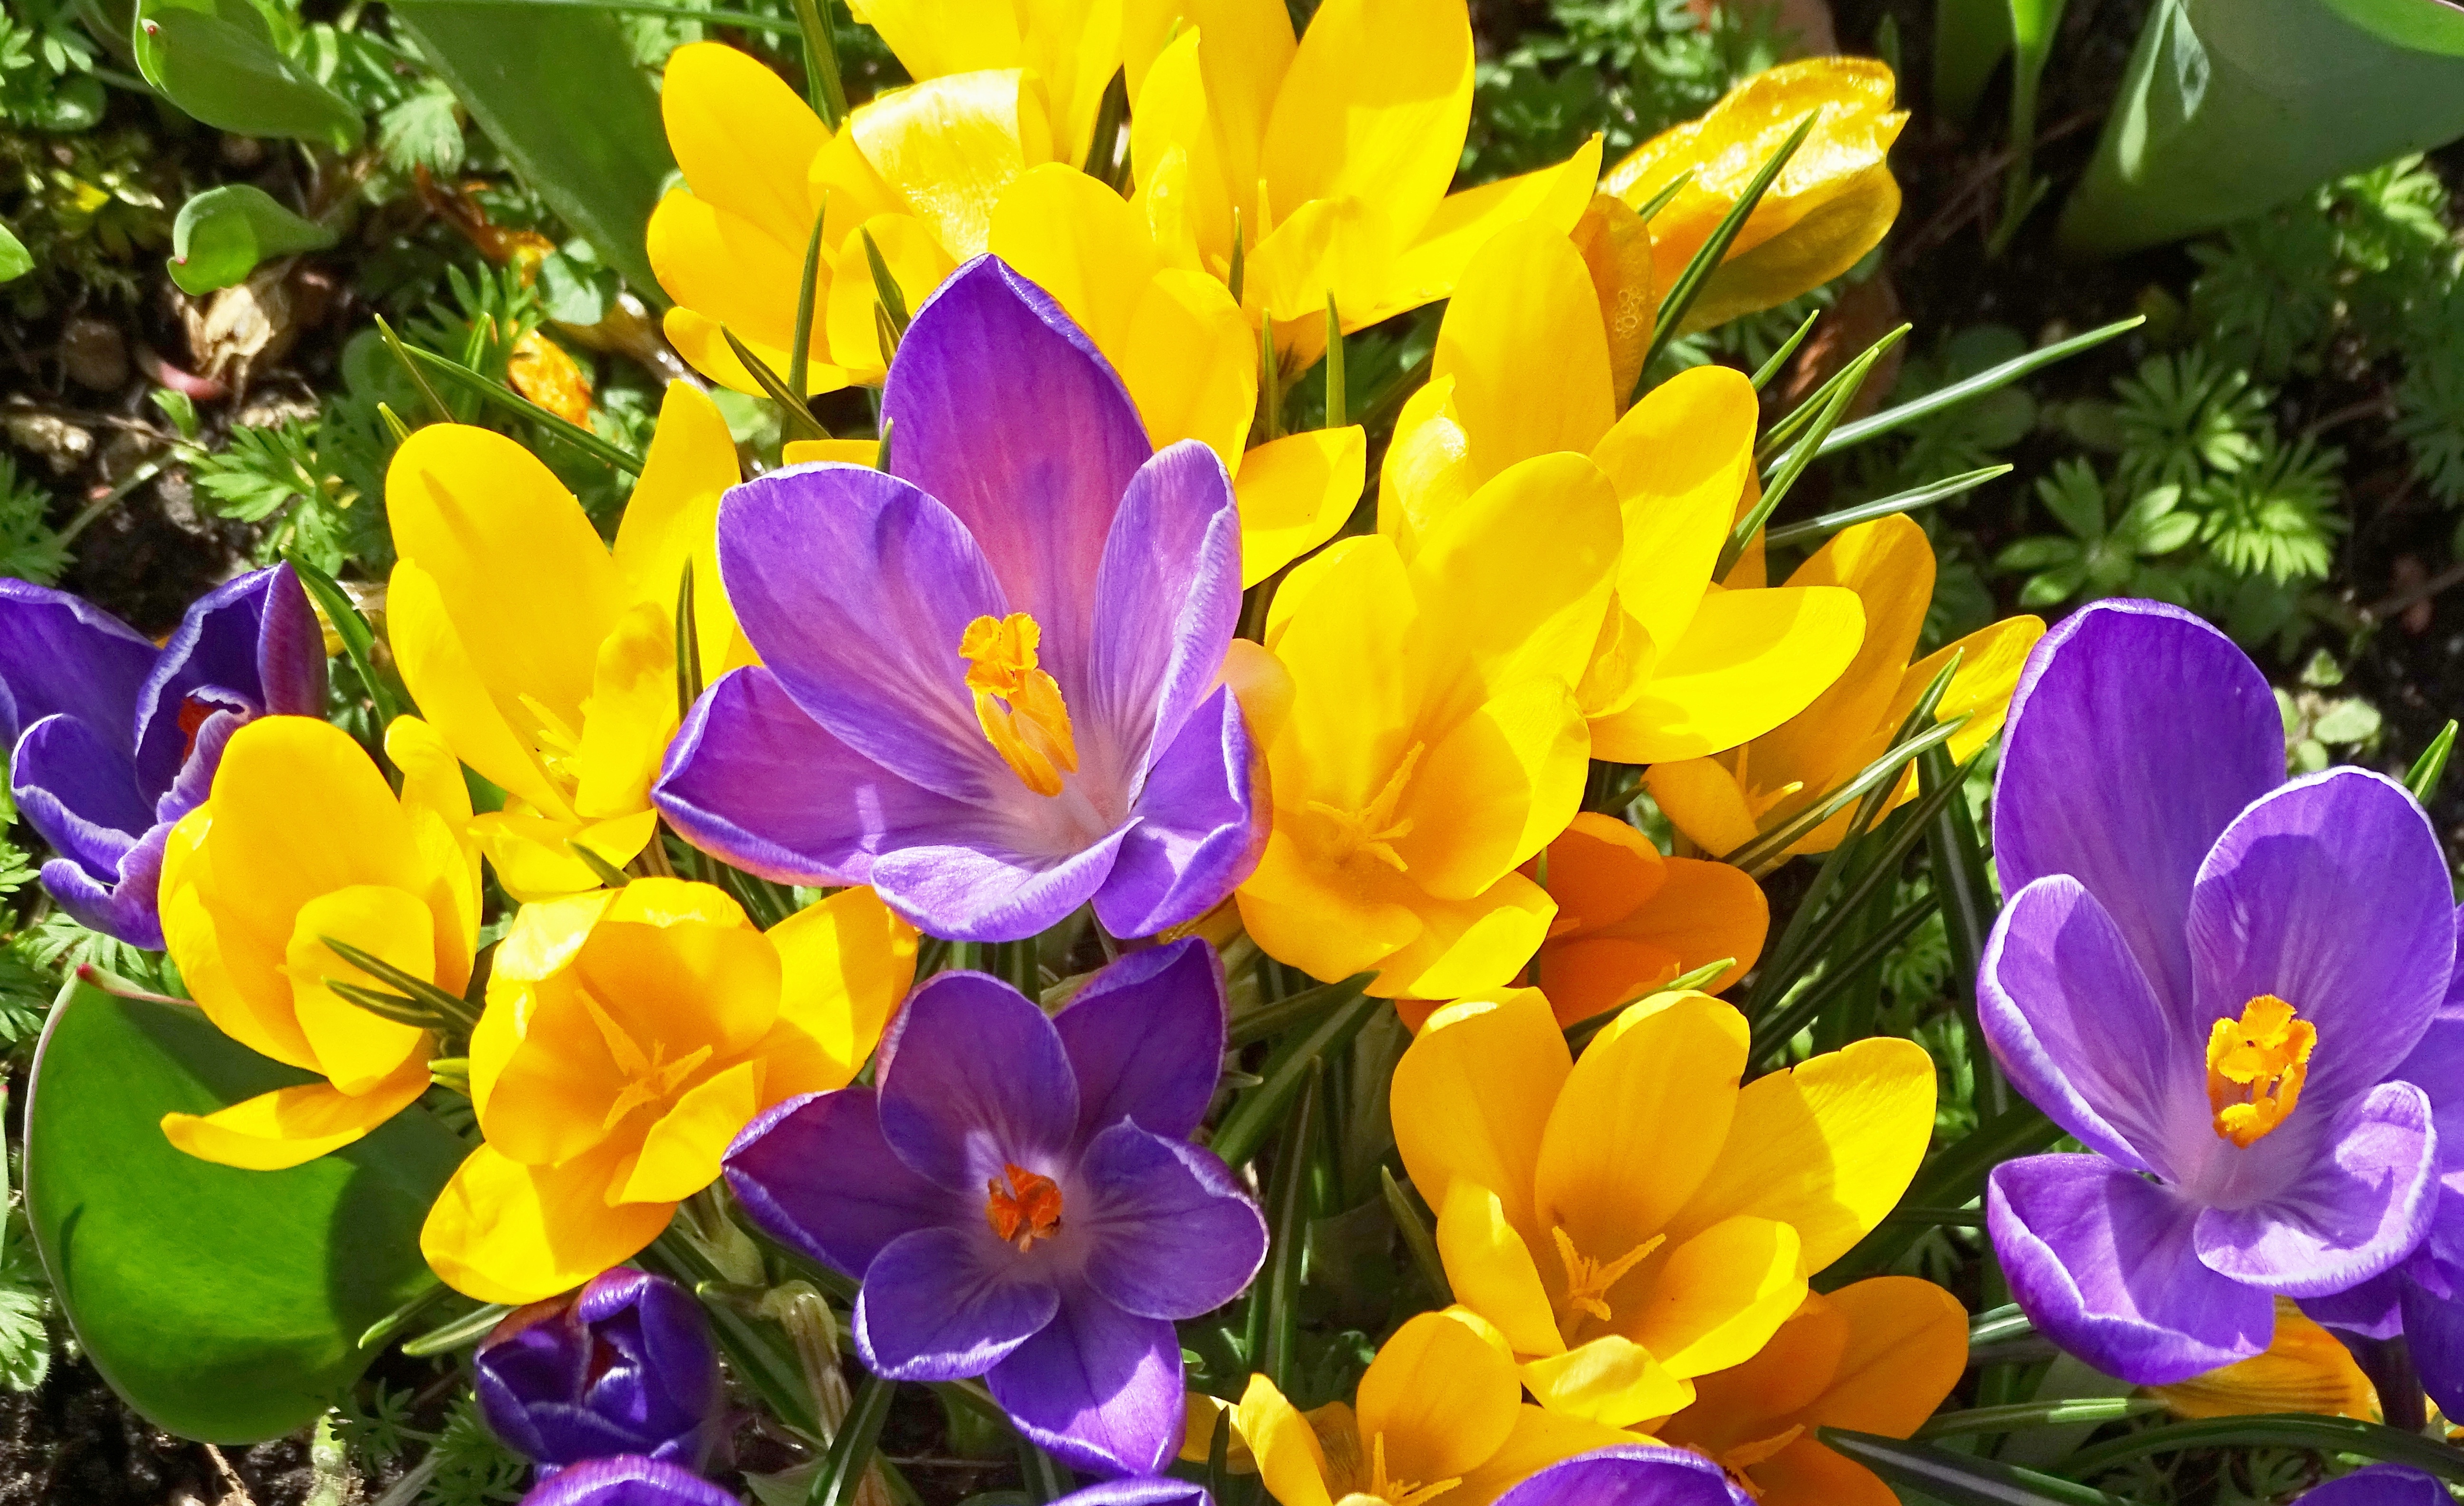
nature, plant, flower, purple, petal, bloom, spring, park, colorful, yellow, garden, close, flora, wildflower, flowers, violet, crocus, early bloomer, fr hlingsanfang, flowering plant, signs of spring, crocus flowers, annual plant, land plant, iris family